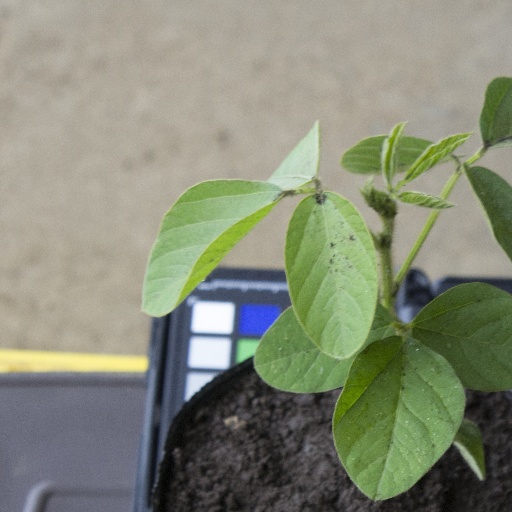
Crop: soybean